Henry Wright (footballer)

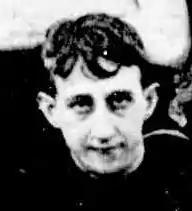

Henry Manly Derward Wright (24 February 1882 – 5 February 1953) was an Australian rules footballer who played with Melbourne in the Victorian Football League (VFL).